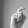
ASL letter: X